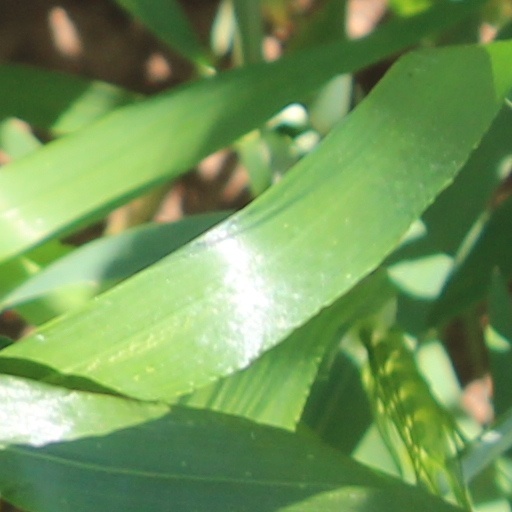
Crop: wheat